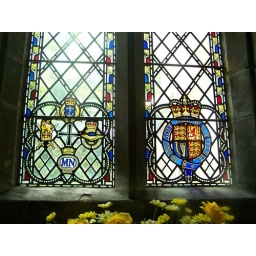
Armed services emblems and royal arms in window erected 1965 by Goddard and Gibbs replacing glass shattered in the war